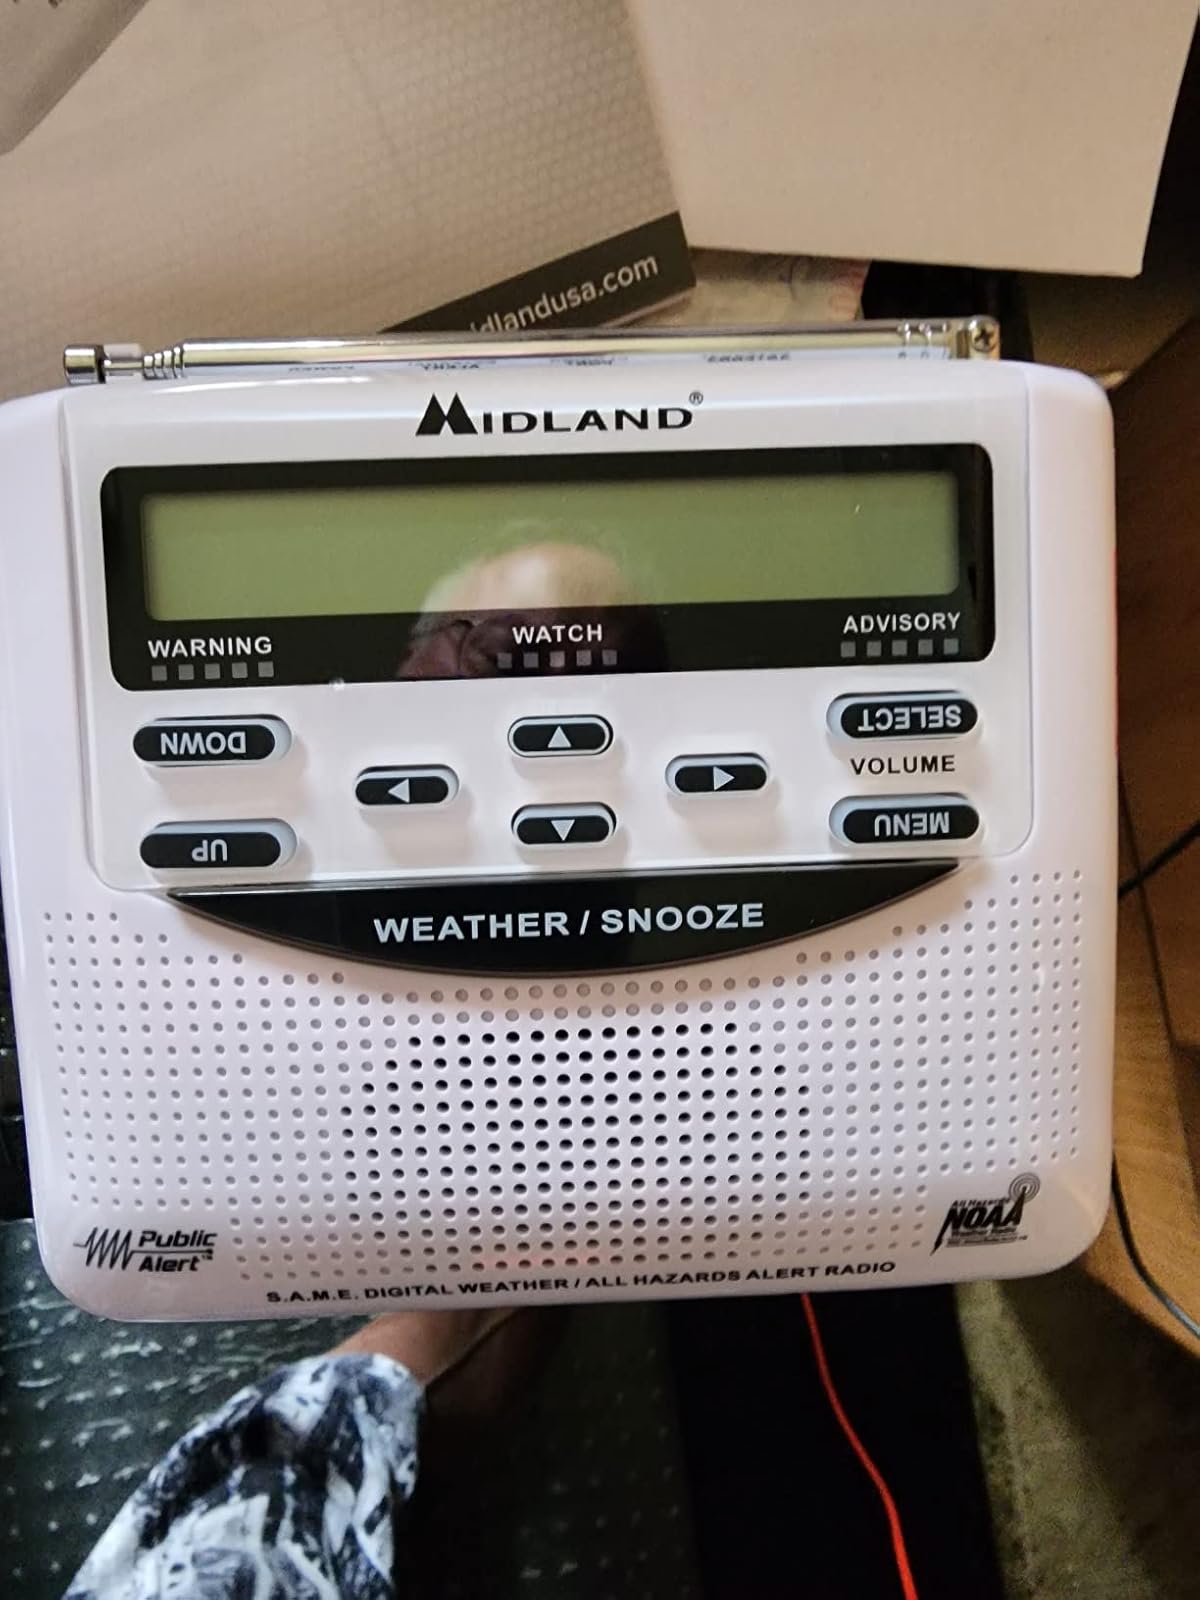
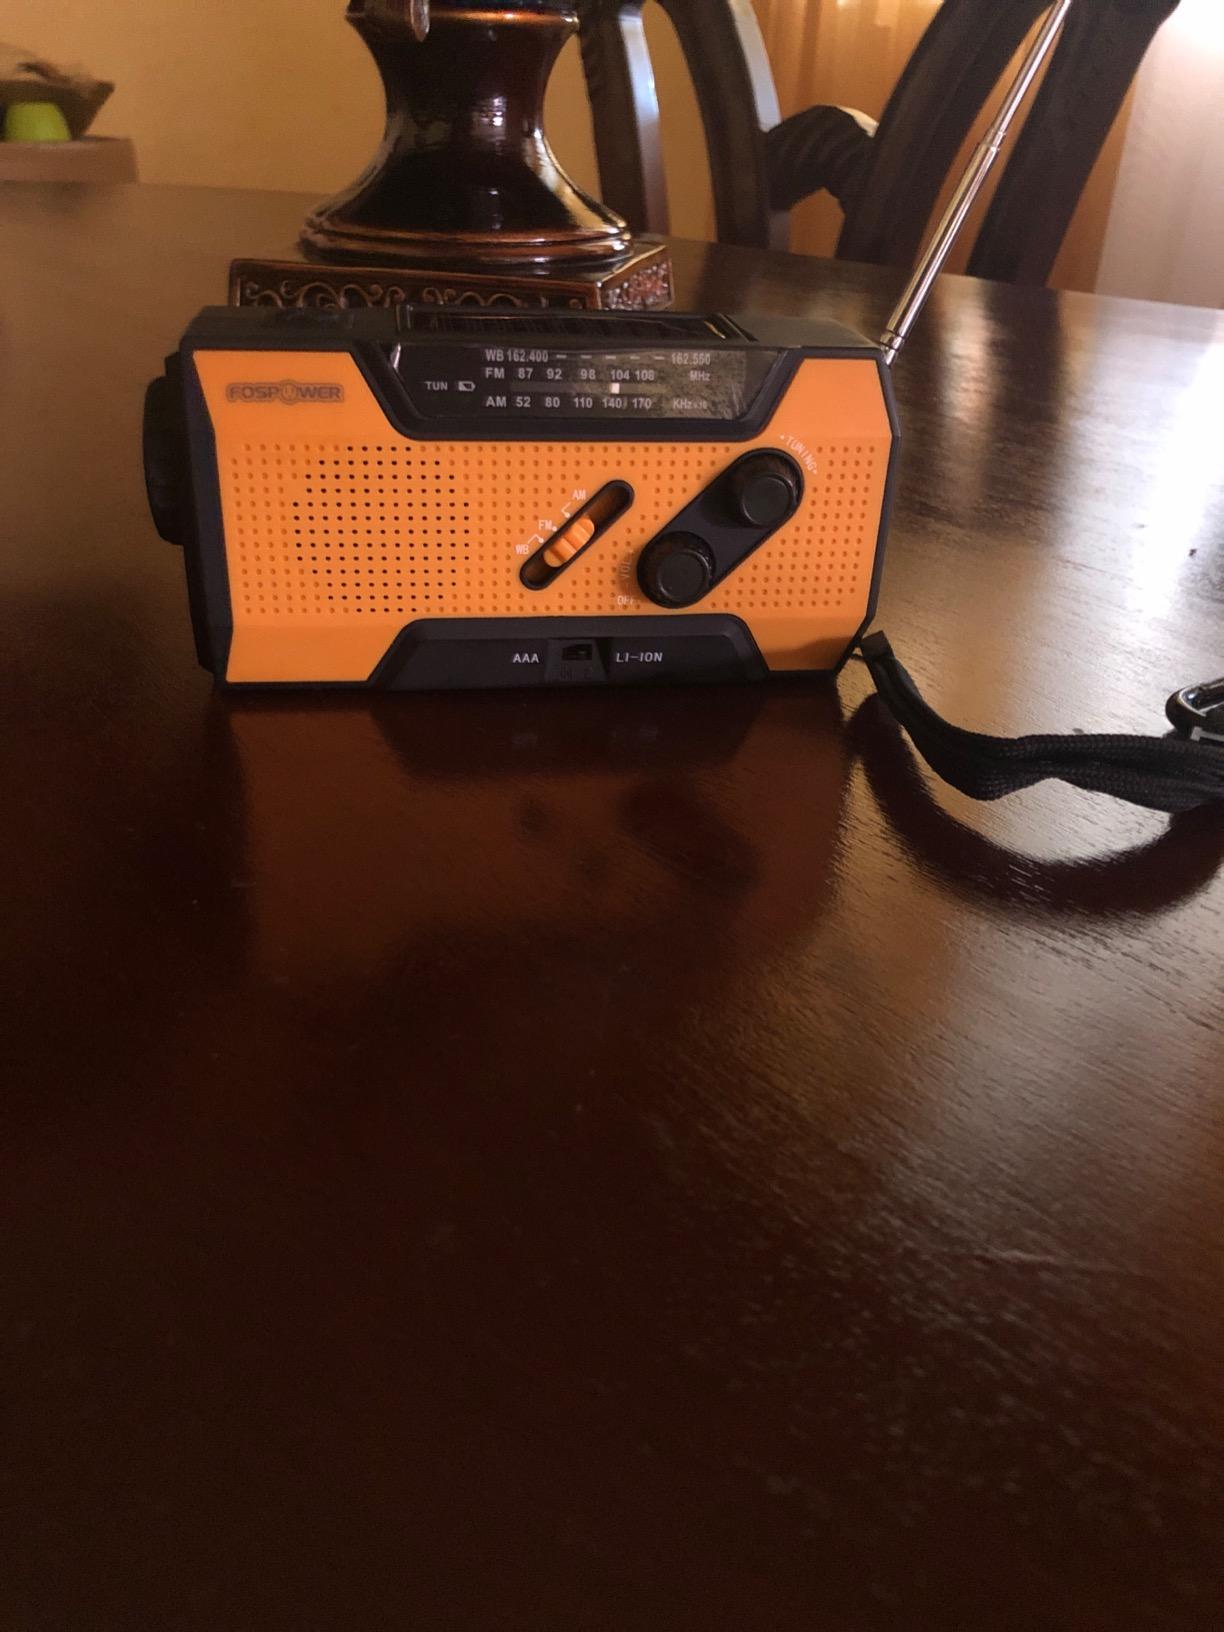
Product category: radio
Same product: no